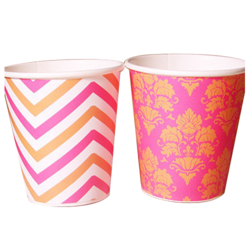
Label: paper